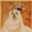
Label: dog